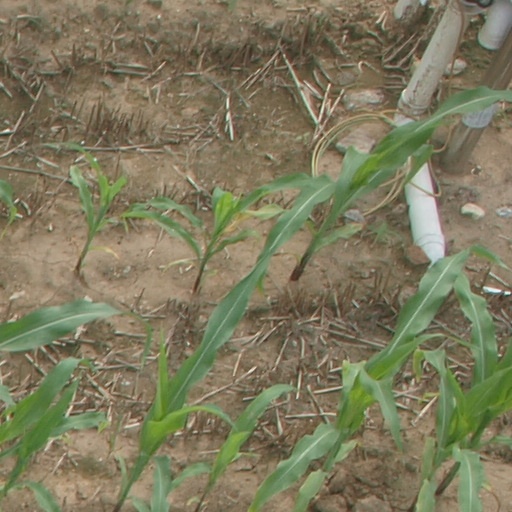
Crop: maize; corn